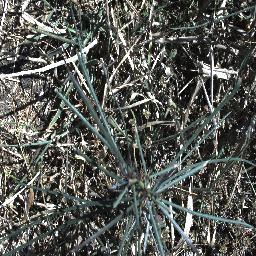
Label: parkinsonia